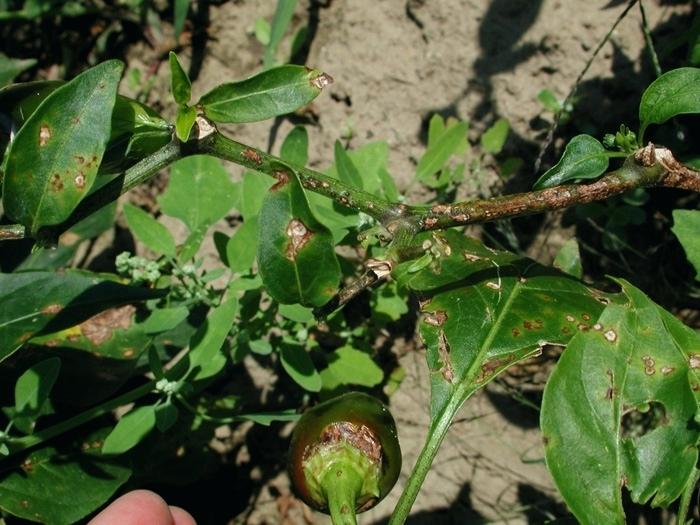
Labels: Bell_pepper leaf spot, Bell_pepper leaf spot, Bell_pepper leaf spot, Bell_pepper leaf spot, Bell_pepper leaf spot